2023 Nürburgring Langstrecken-Serie

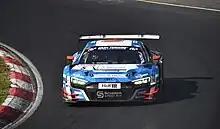
2nd in overall teams championship, #5 Scherer Sport PHX

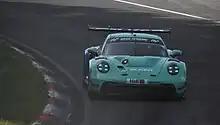
3rd in overall teams championship, #3 Falken Motorsports

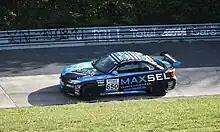
BMW M240i teams champions, #650 Adrenalin Motorsport Team Motec

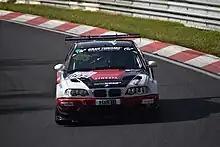
#605 BMW M3 E46 entry of Hofor - racing

For drivers classification, points are awarded based on race duration, position in class, and number of starters in class. At the end of the season, best 7 races will count for the championship and the rest will be dropped; however, disqualifications or race bans cannot be dropped.